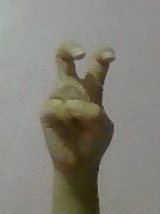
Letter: toot